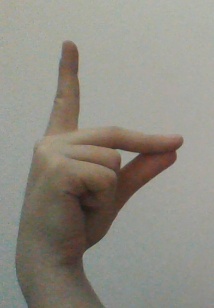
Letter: ta